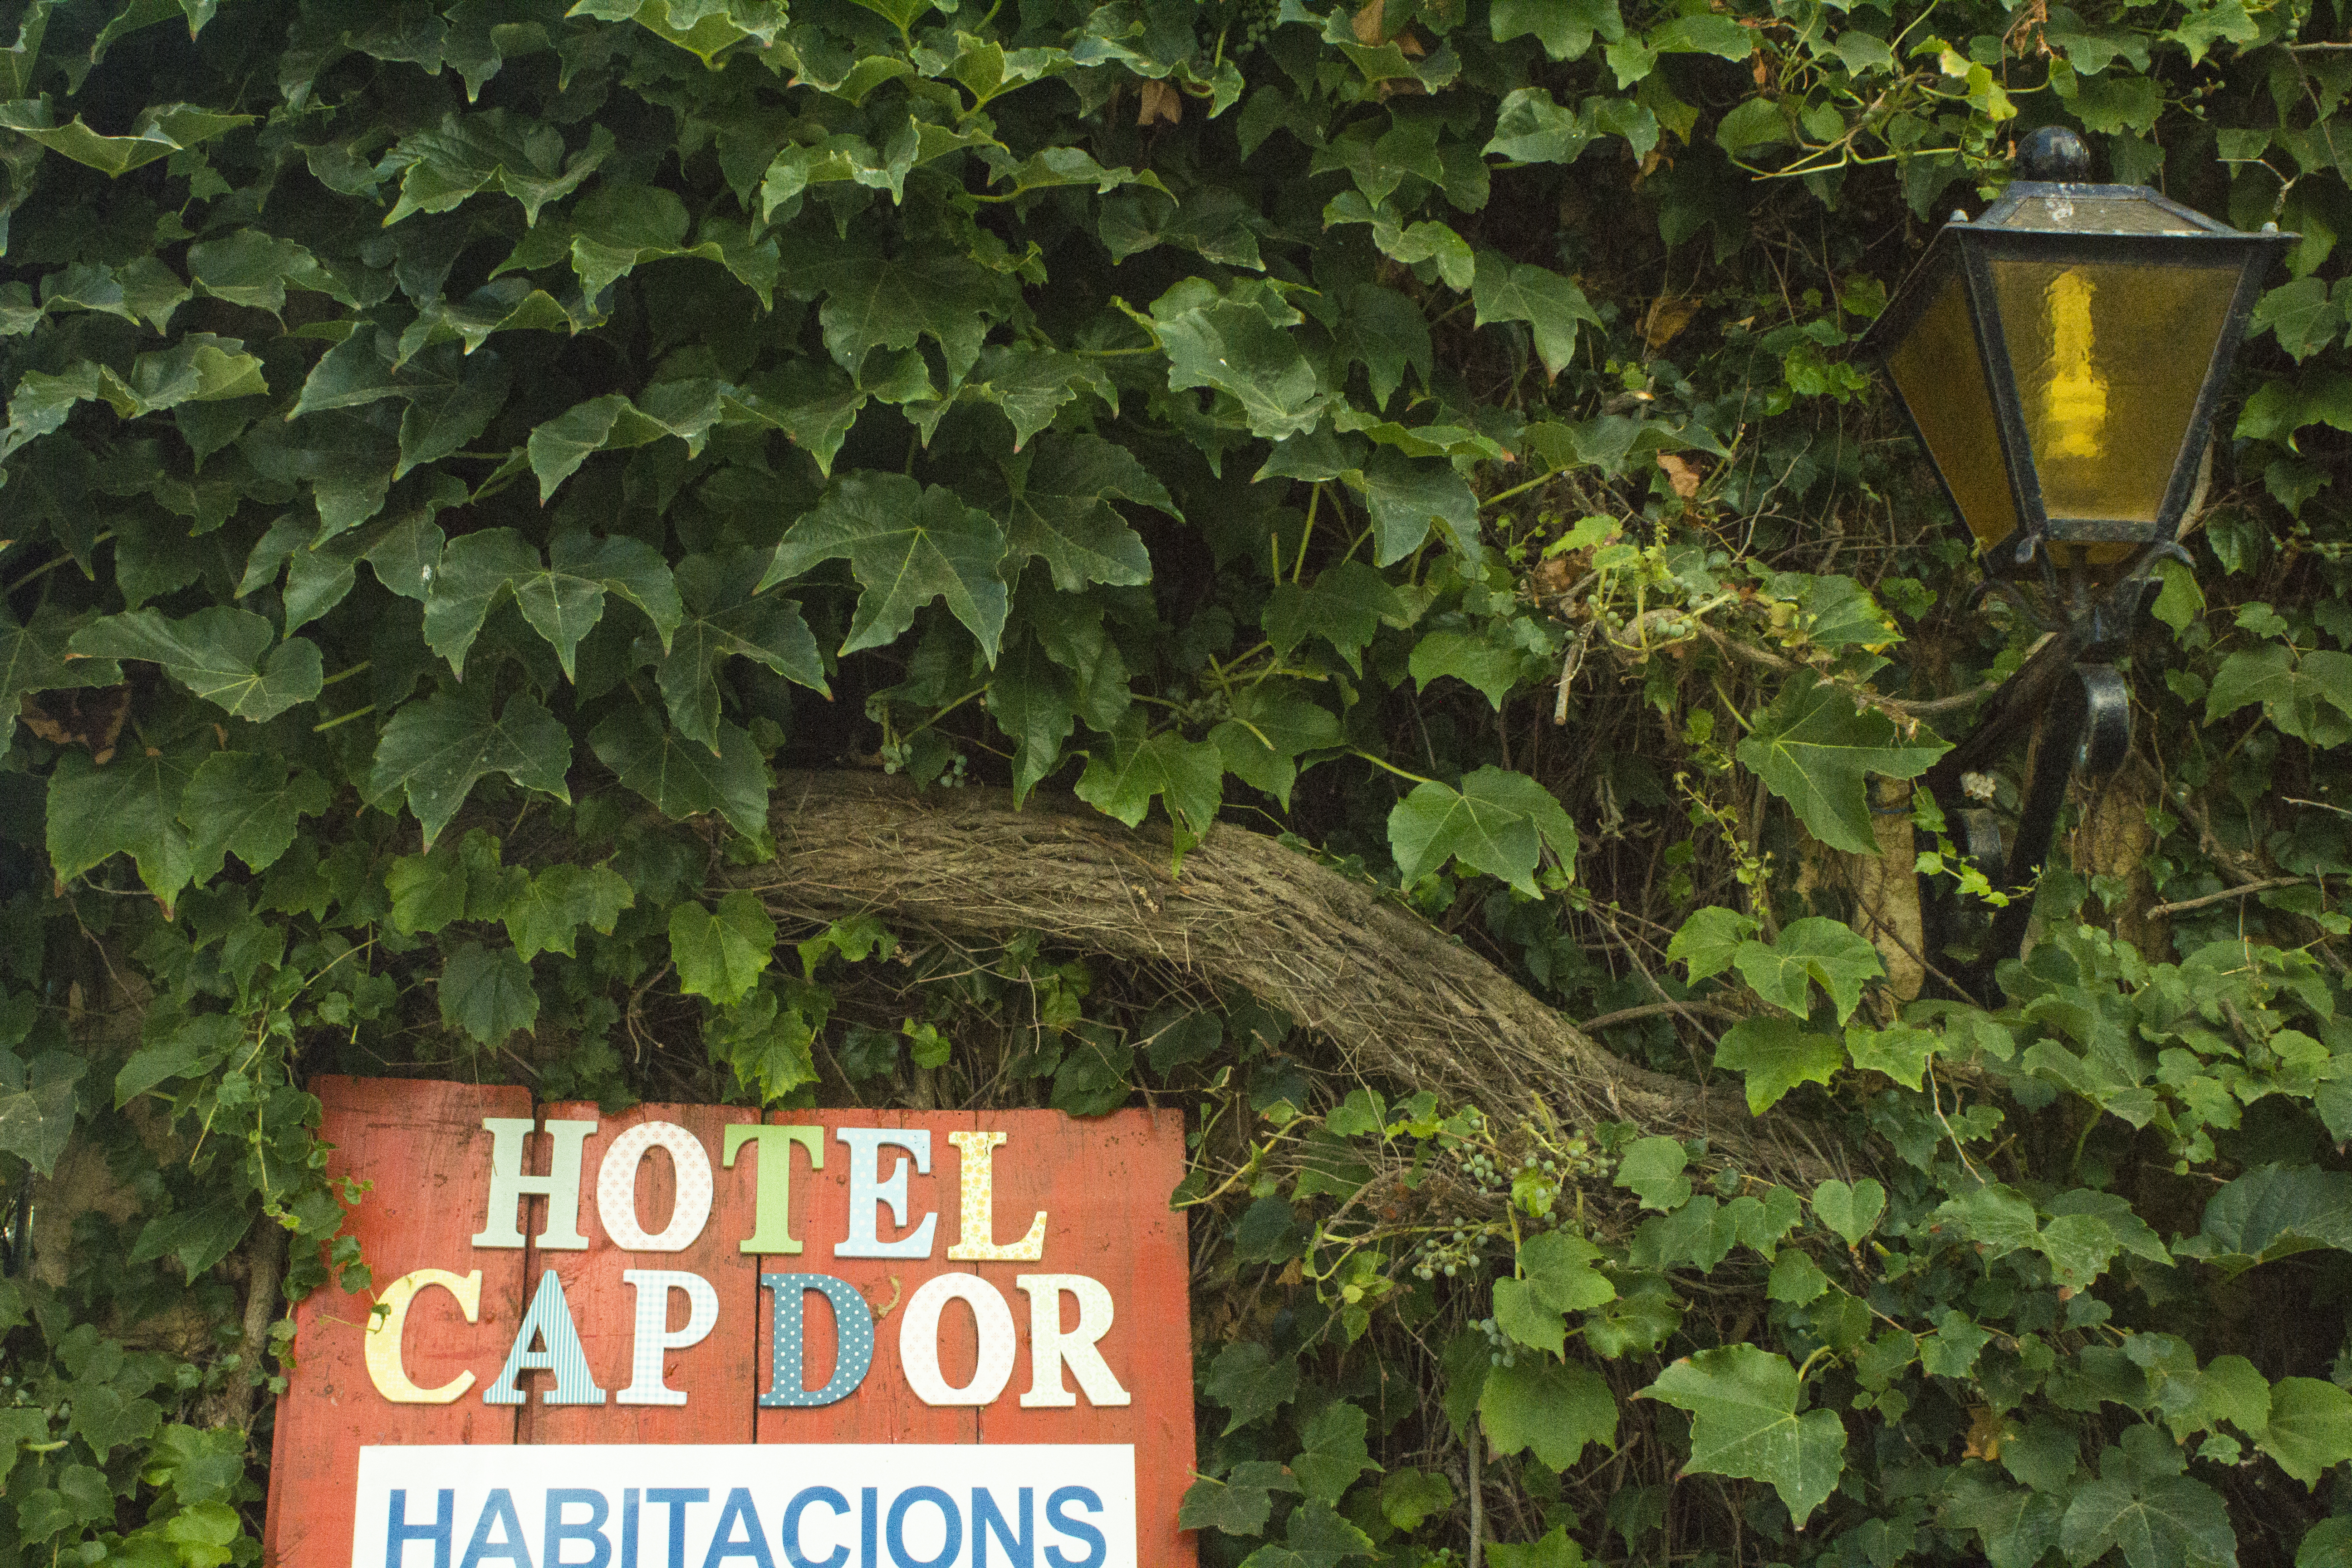
barcelona, lamp, nature, city, wall, green, leaf, signage, tree, plant, sign, ivy, shrub, plane